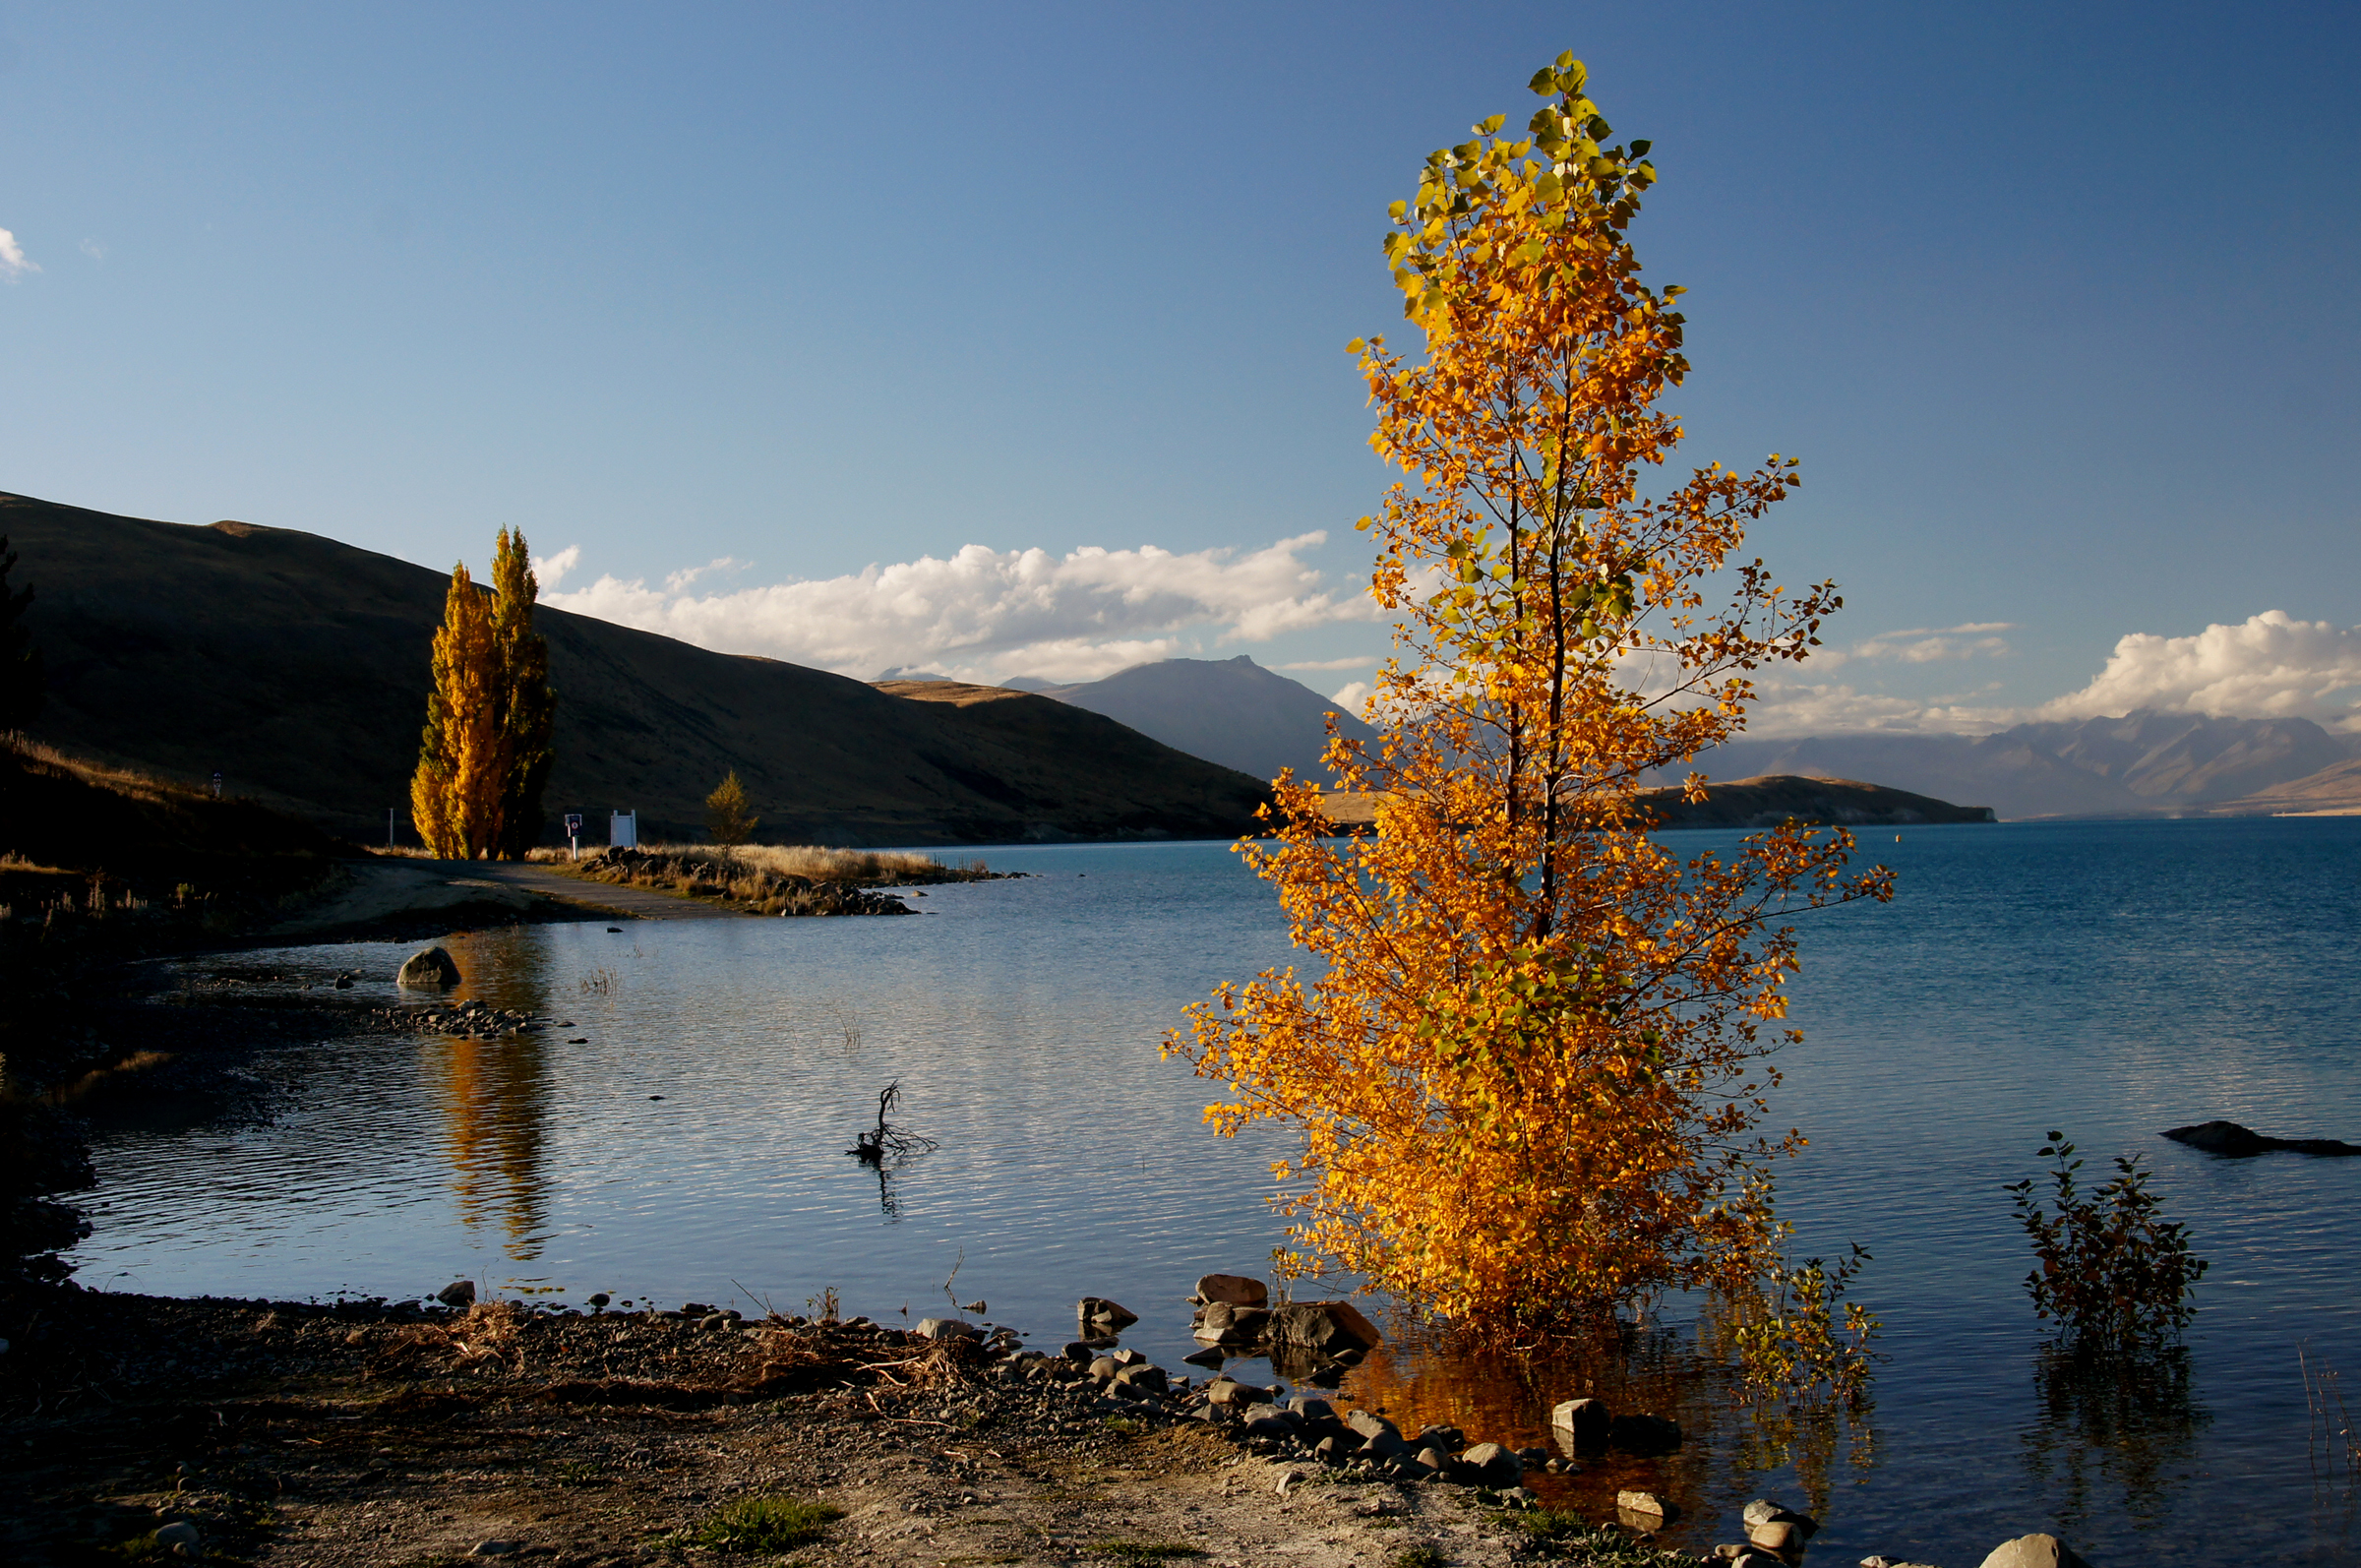
landscape, sea, tree, water, nature, wilderness, mountain, plant, sunrise, sunset, morning, leaf, flower, lake, dawn, river, dusk, evening, reflection, autumn, season, body of water, laketekapo, fourseasons, poplartrees, sonydslra580, fallcolors, tamron18270mmpzd, loch